Prostitution in China

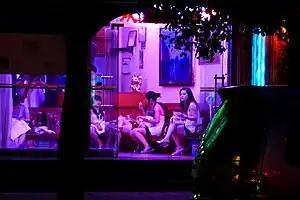
A hair salon where prostitutes work in Bao'an District, Shenzhen. Brothels are often disguised as hair salons, or they operate out of working hair salons.

Women who perform sexual acts with men in karaoke/dance venues, bars, restaurants, teahouses and other venues and who receive financial recompense in the form of tips from the individual men they accompany, as well as from a share of the profits generated by informal service charges on the use of facilities and the consumption of food and beverages. A common euphemism for such hostesses is "sanpei xiaojie" (三陪小姐: "ladies of the three accompaniments"). In theory, the "three accompaniments" are chatting, drinking and dancing with their clients. In practice, the "three accompaniments" more often refers to dancing with, drinking with, and being publicly groped by their clients. These women often begin by allowing their clients to fondle or intimately caress their bodies, then if the client is eager, will engage in sexual intercourse.